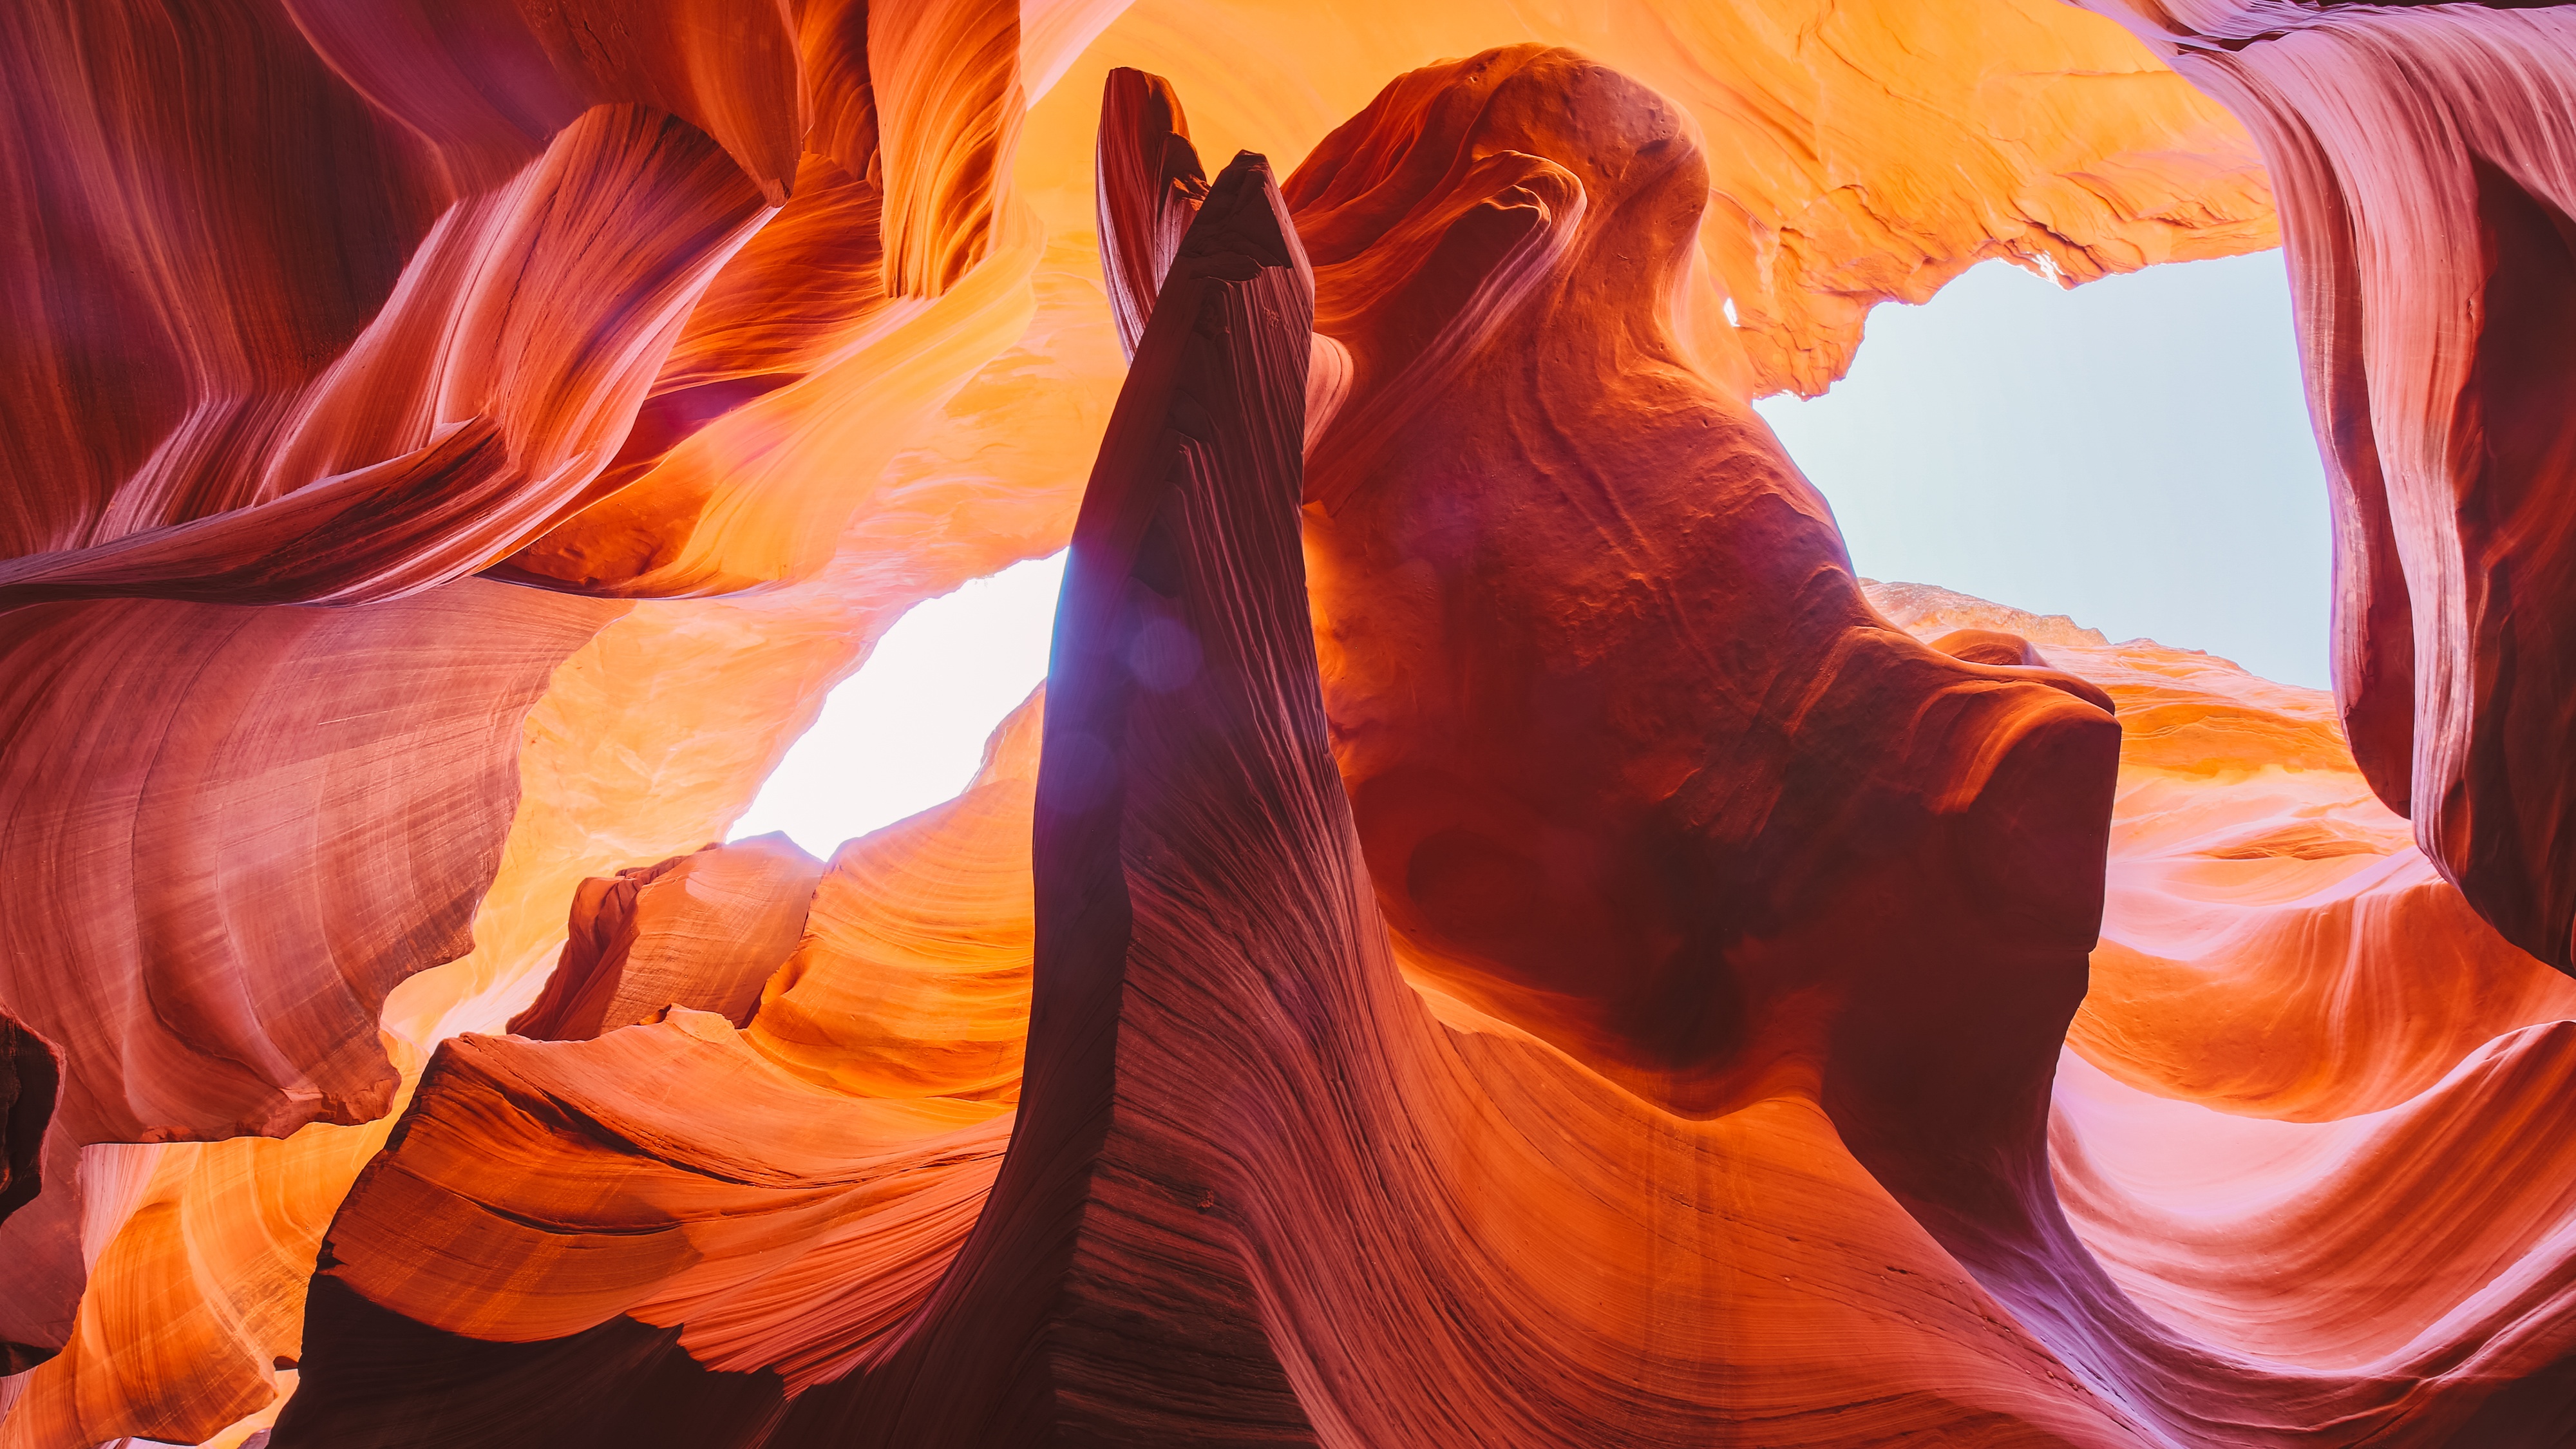
flower, red, color, flame